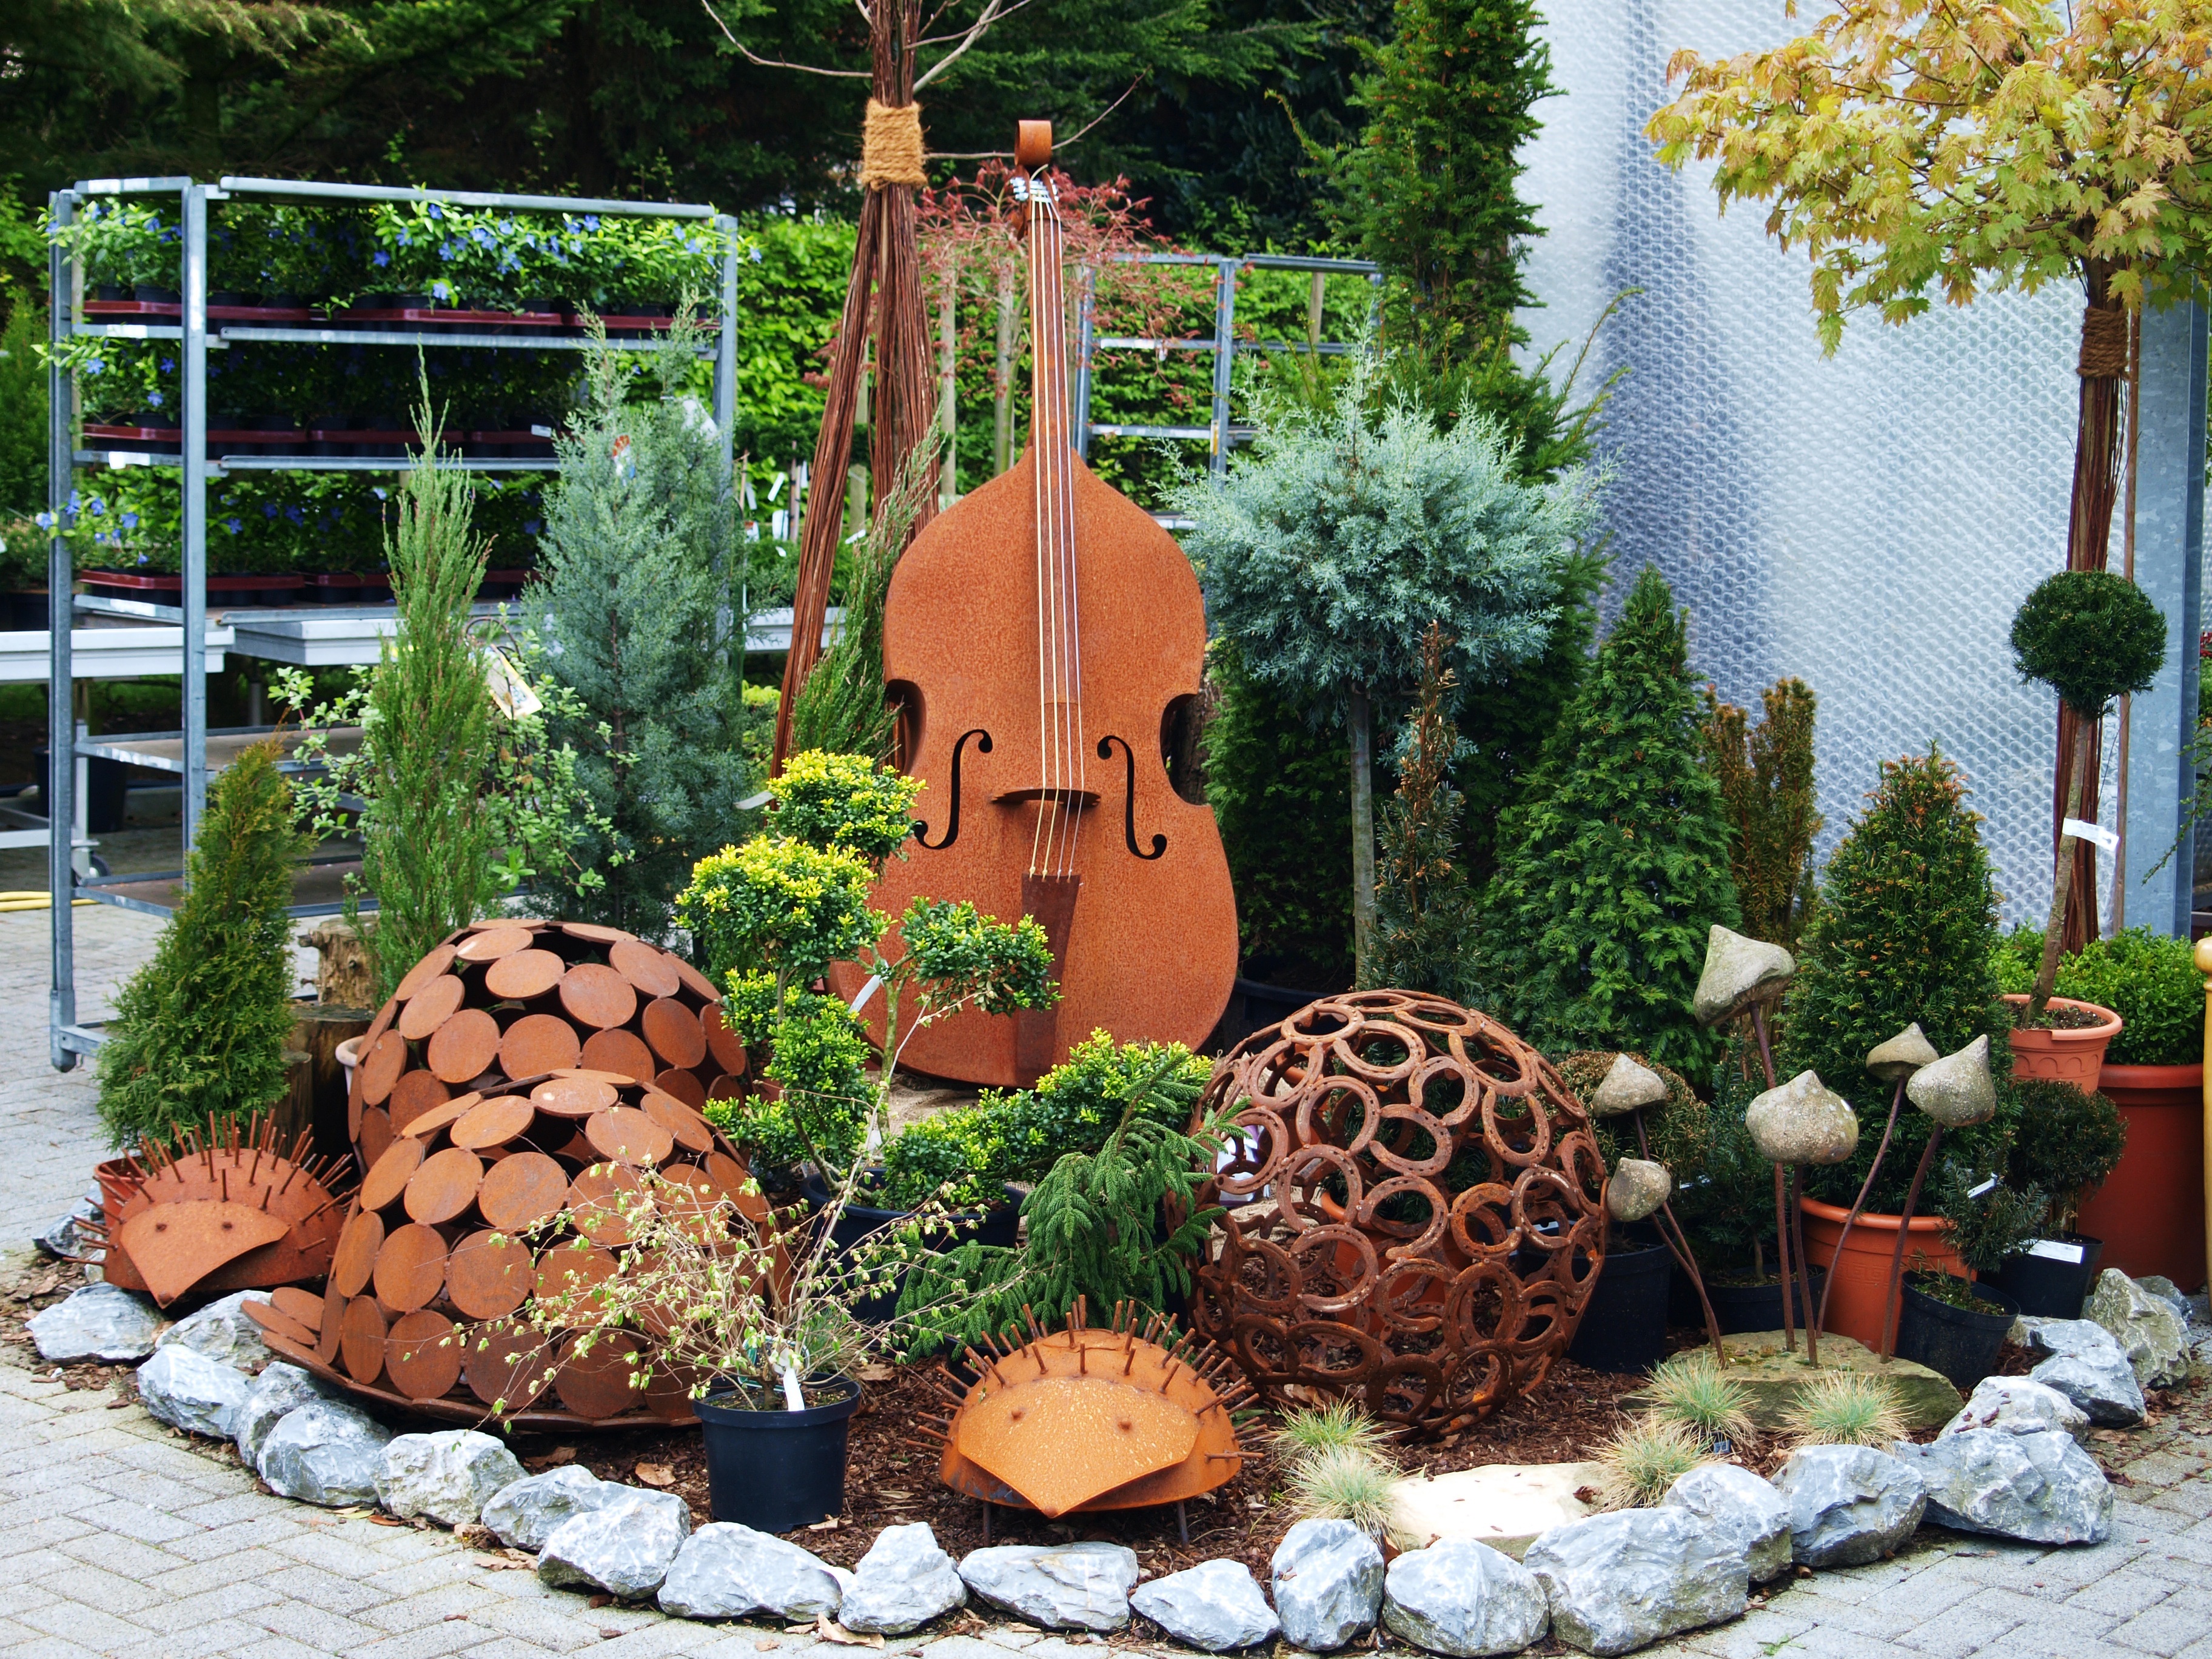
old, instrument, metal, brown, garden, weathered, christmas decoration, sculpture, carving, water feature, stainless, gartendeko, old rusted, scrap iron